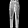
Label: Trouser